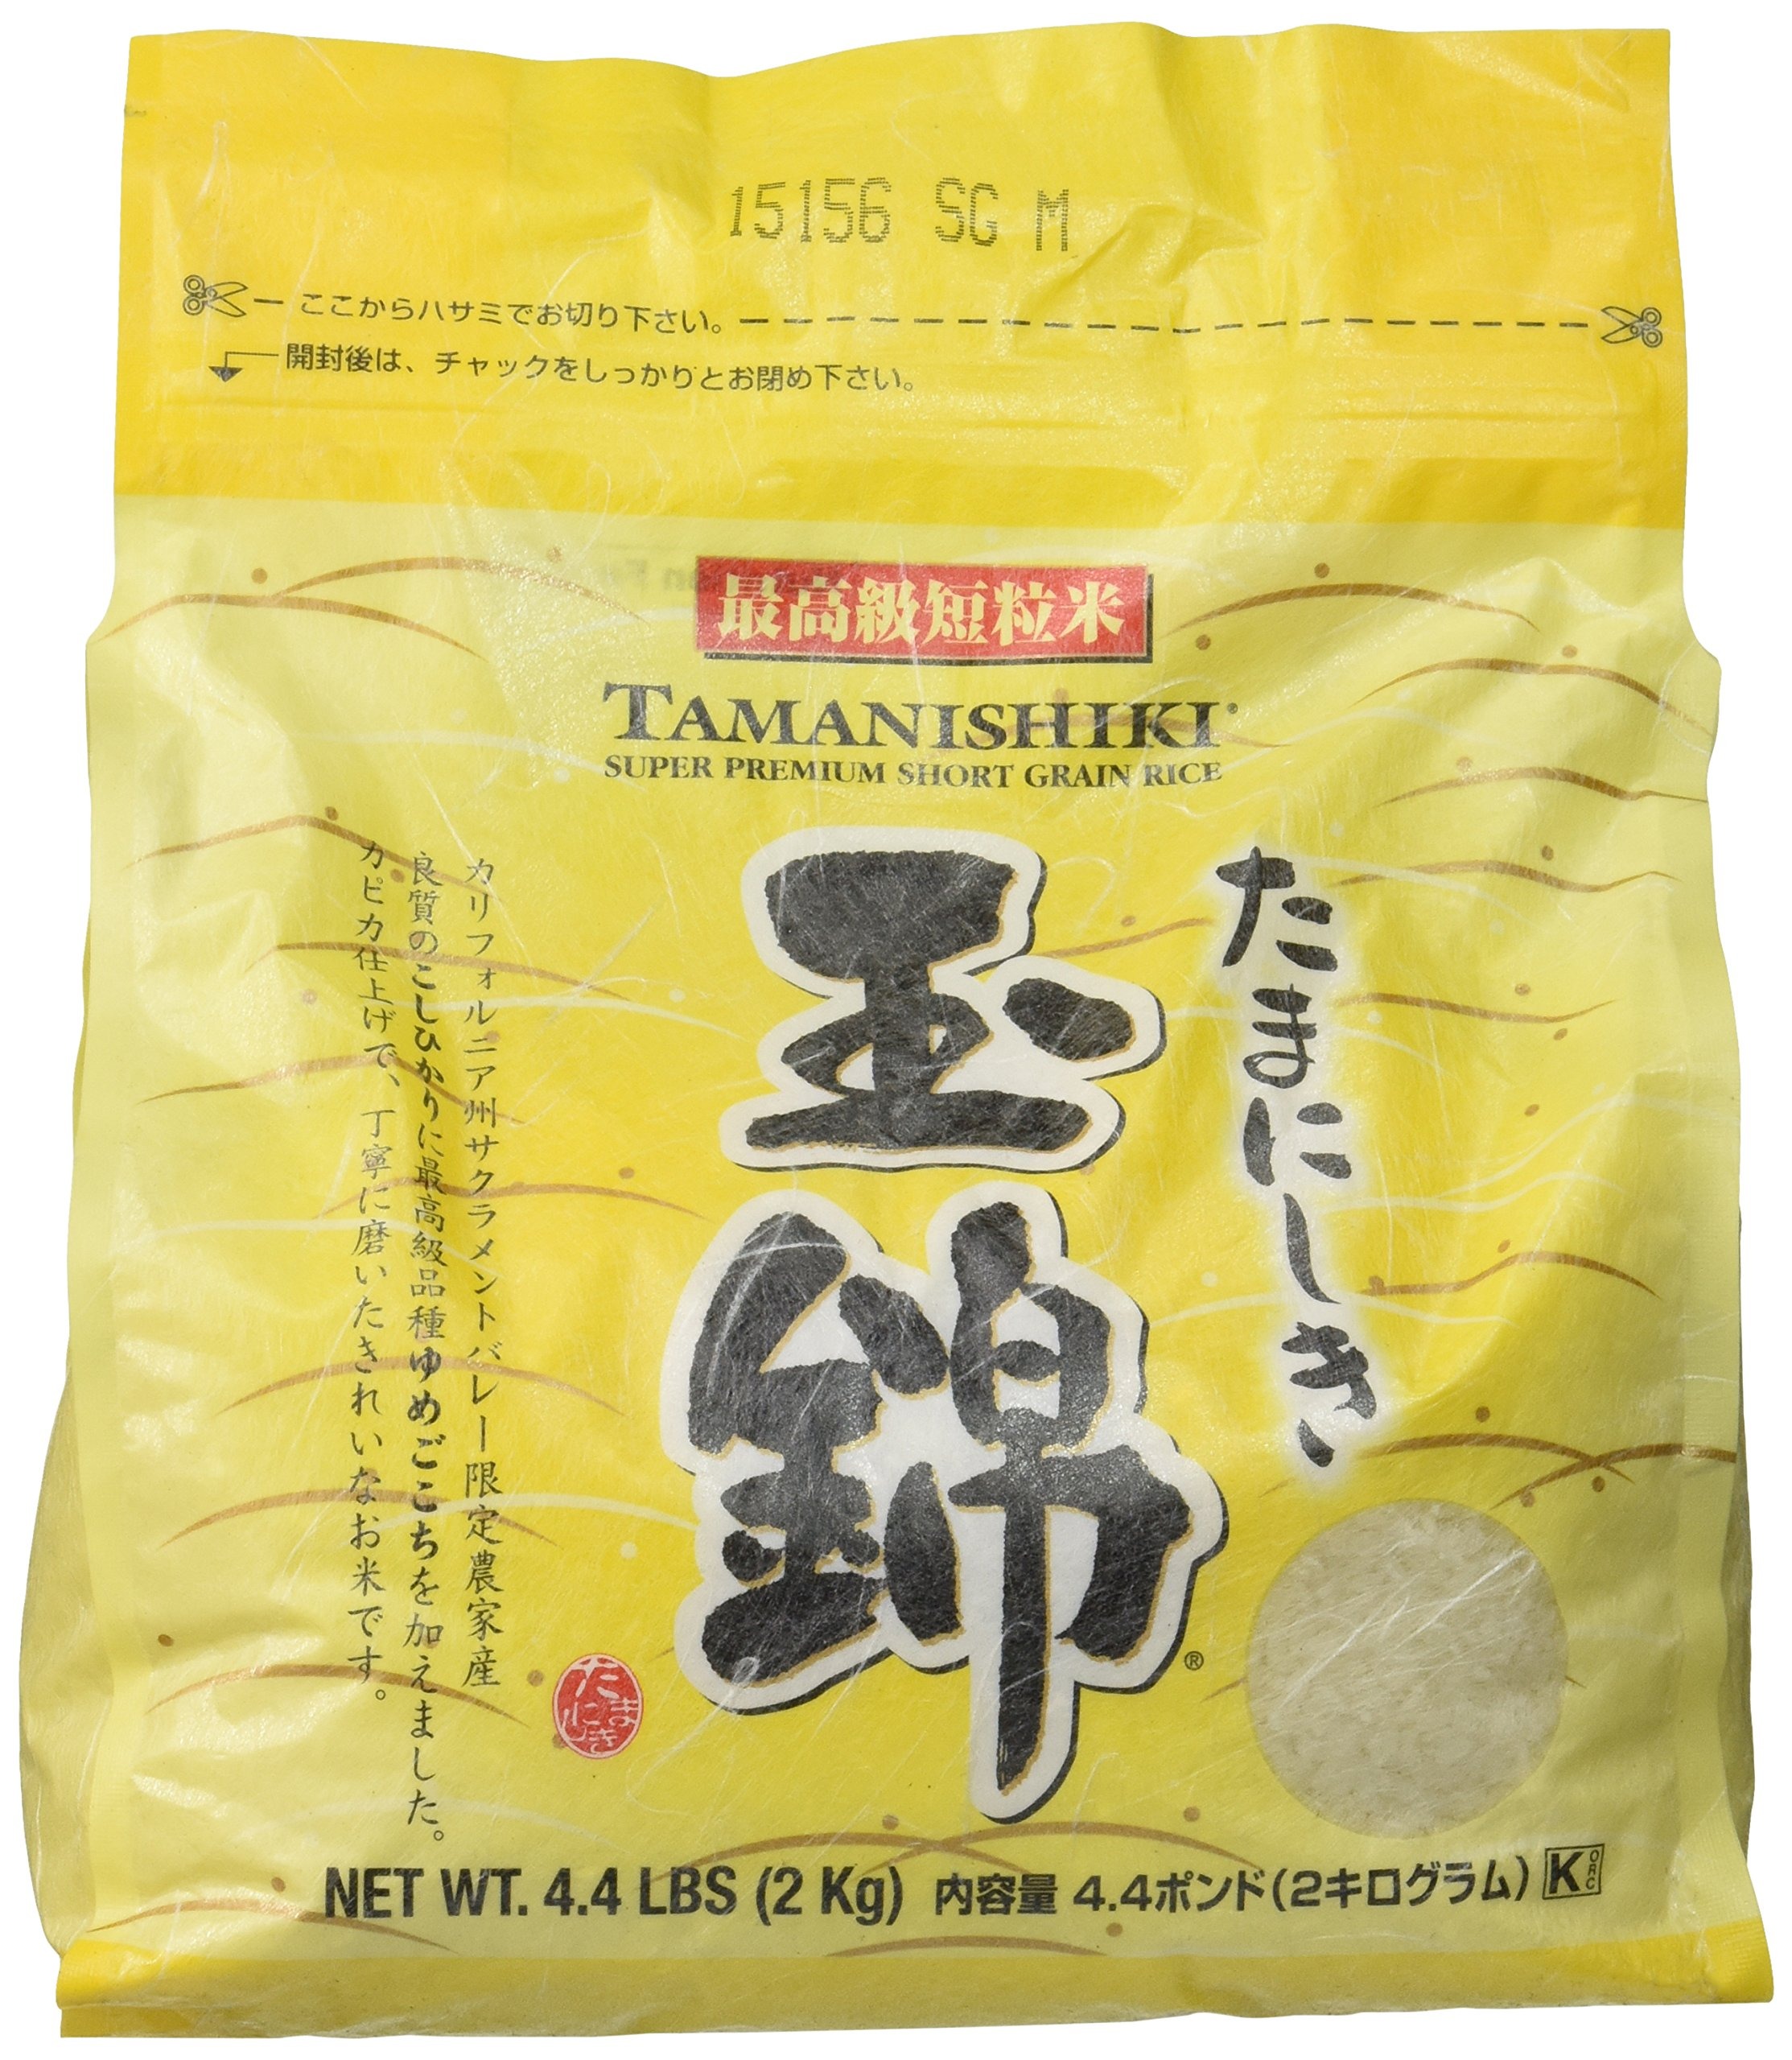
Item Name: Tamanishiki Super Premium Short Grain Rice, 4.4-Pounds
Bullet Point: Tamanishiki Super Premium Short Grain Rice, 4.4-Pounds
Value: 70.4
Unit: Ounce

Price: 20.82